Thomas Courtenay (of Wootton Courtenay)

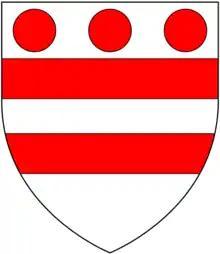
Arms of de Moels: "Argent, two bars gules in chief three torteaux"

At some time before 27 August 1337 he married a great heiress, Muriel de Moels (1322–1369), the elder of the two daughters and co-heiresses of John de Moels, 4th Baron Moels, feudal baron of North Cadbury in Somerset, by his wife Joan Lovel, a daughter of Richard Lovel, Knt., Lord Lovel of Castle Cary in Somerset. Having married this daughter and heiress of a tenant-in-chief without royal licence, he received a royal pardon on 27 August 1337. By his wife he had one son and two daughters: